William Albert Rhodes

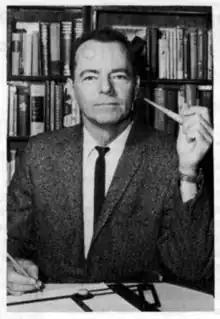
Inventor William A. Rhodes

William Albert Rhodes (December 29, 1916 – January 22, 2007) was an astronomer and inventor who developed a novel method for the production of oxyhydrogen – initially named "Rhodes' Gas" after the inventor.